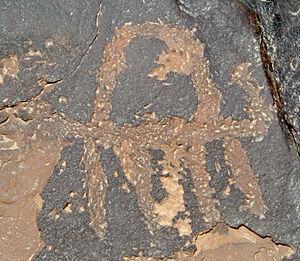
Helleristning
Helleristning af en kamel i Negevørkenen, Israel.
En helleristning er en arkæologisk betegnelse for billeder af mennesker, dyr, genstande og symboler af geometrisk eller mere abstrakt type, som er hugget, skåret, slebet eller malet på bjergsider, stenflader og også på fritstående sten. Som regel findes helleristningene på synlige steder, mens især de malede findes i huler. Helleristninger er kendt fra forskellige perioder og i samtlige beboede verdensdele. Den palæolitiske hulekunst i Frankrig, Spanien, til dels også Sibirien er den mest farverige og varierede. Helleristninger af mere almindelig type forekommer mest i Skandinavien, Nordrusland og Sibirien.